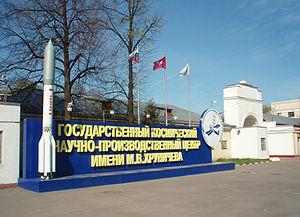
GKNPZ Khrounitchev est un constructeur russe de fusées et de véhicules spatiaux connu essentiellement pour son lanceur Proton. La société, qui est installée à Moscou, porte le nom de l'ancien ministre soviétique Mikhaïl Vassilievitch Khrounitchev. C'est à l'origine un établissement de la société Russo-Balt créé en 1916 pour produire des automobiles. Après la Première Guerre mondiale il est reconverti dans la construction d'avions militaires d'abord sous licence Junkers puis de modèles russes avant de se tourner à partir des années 1960 vers la réalisation de missiles balistiques et d'engins spatiaux civils.